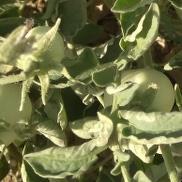
Crop: Tomato
Condition: virosis-d